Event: Nepal Earthquake
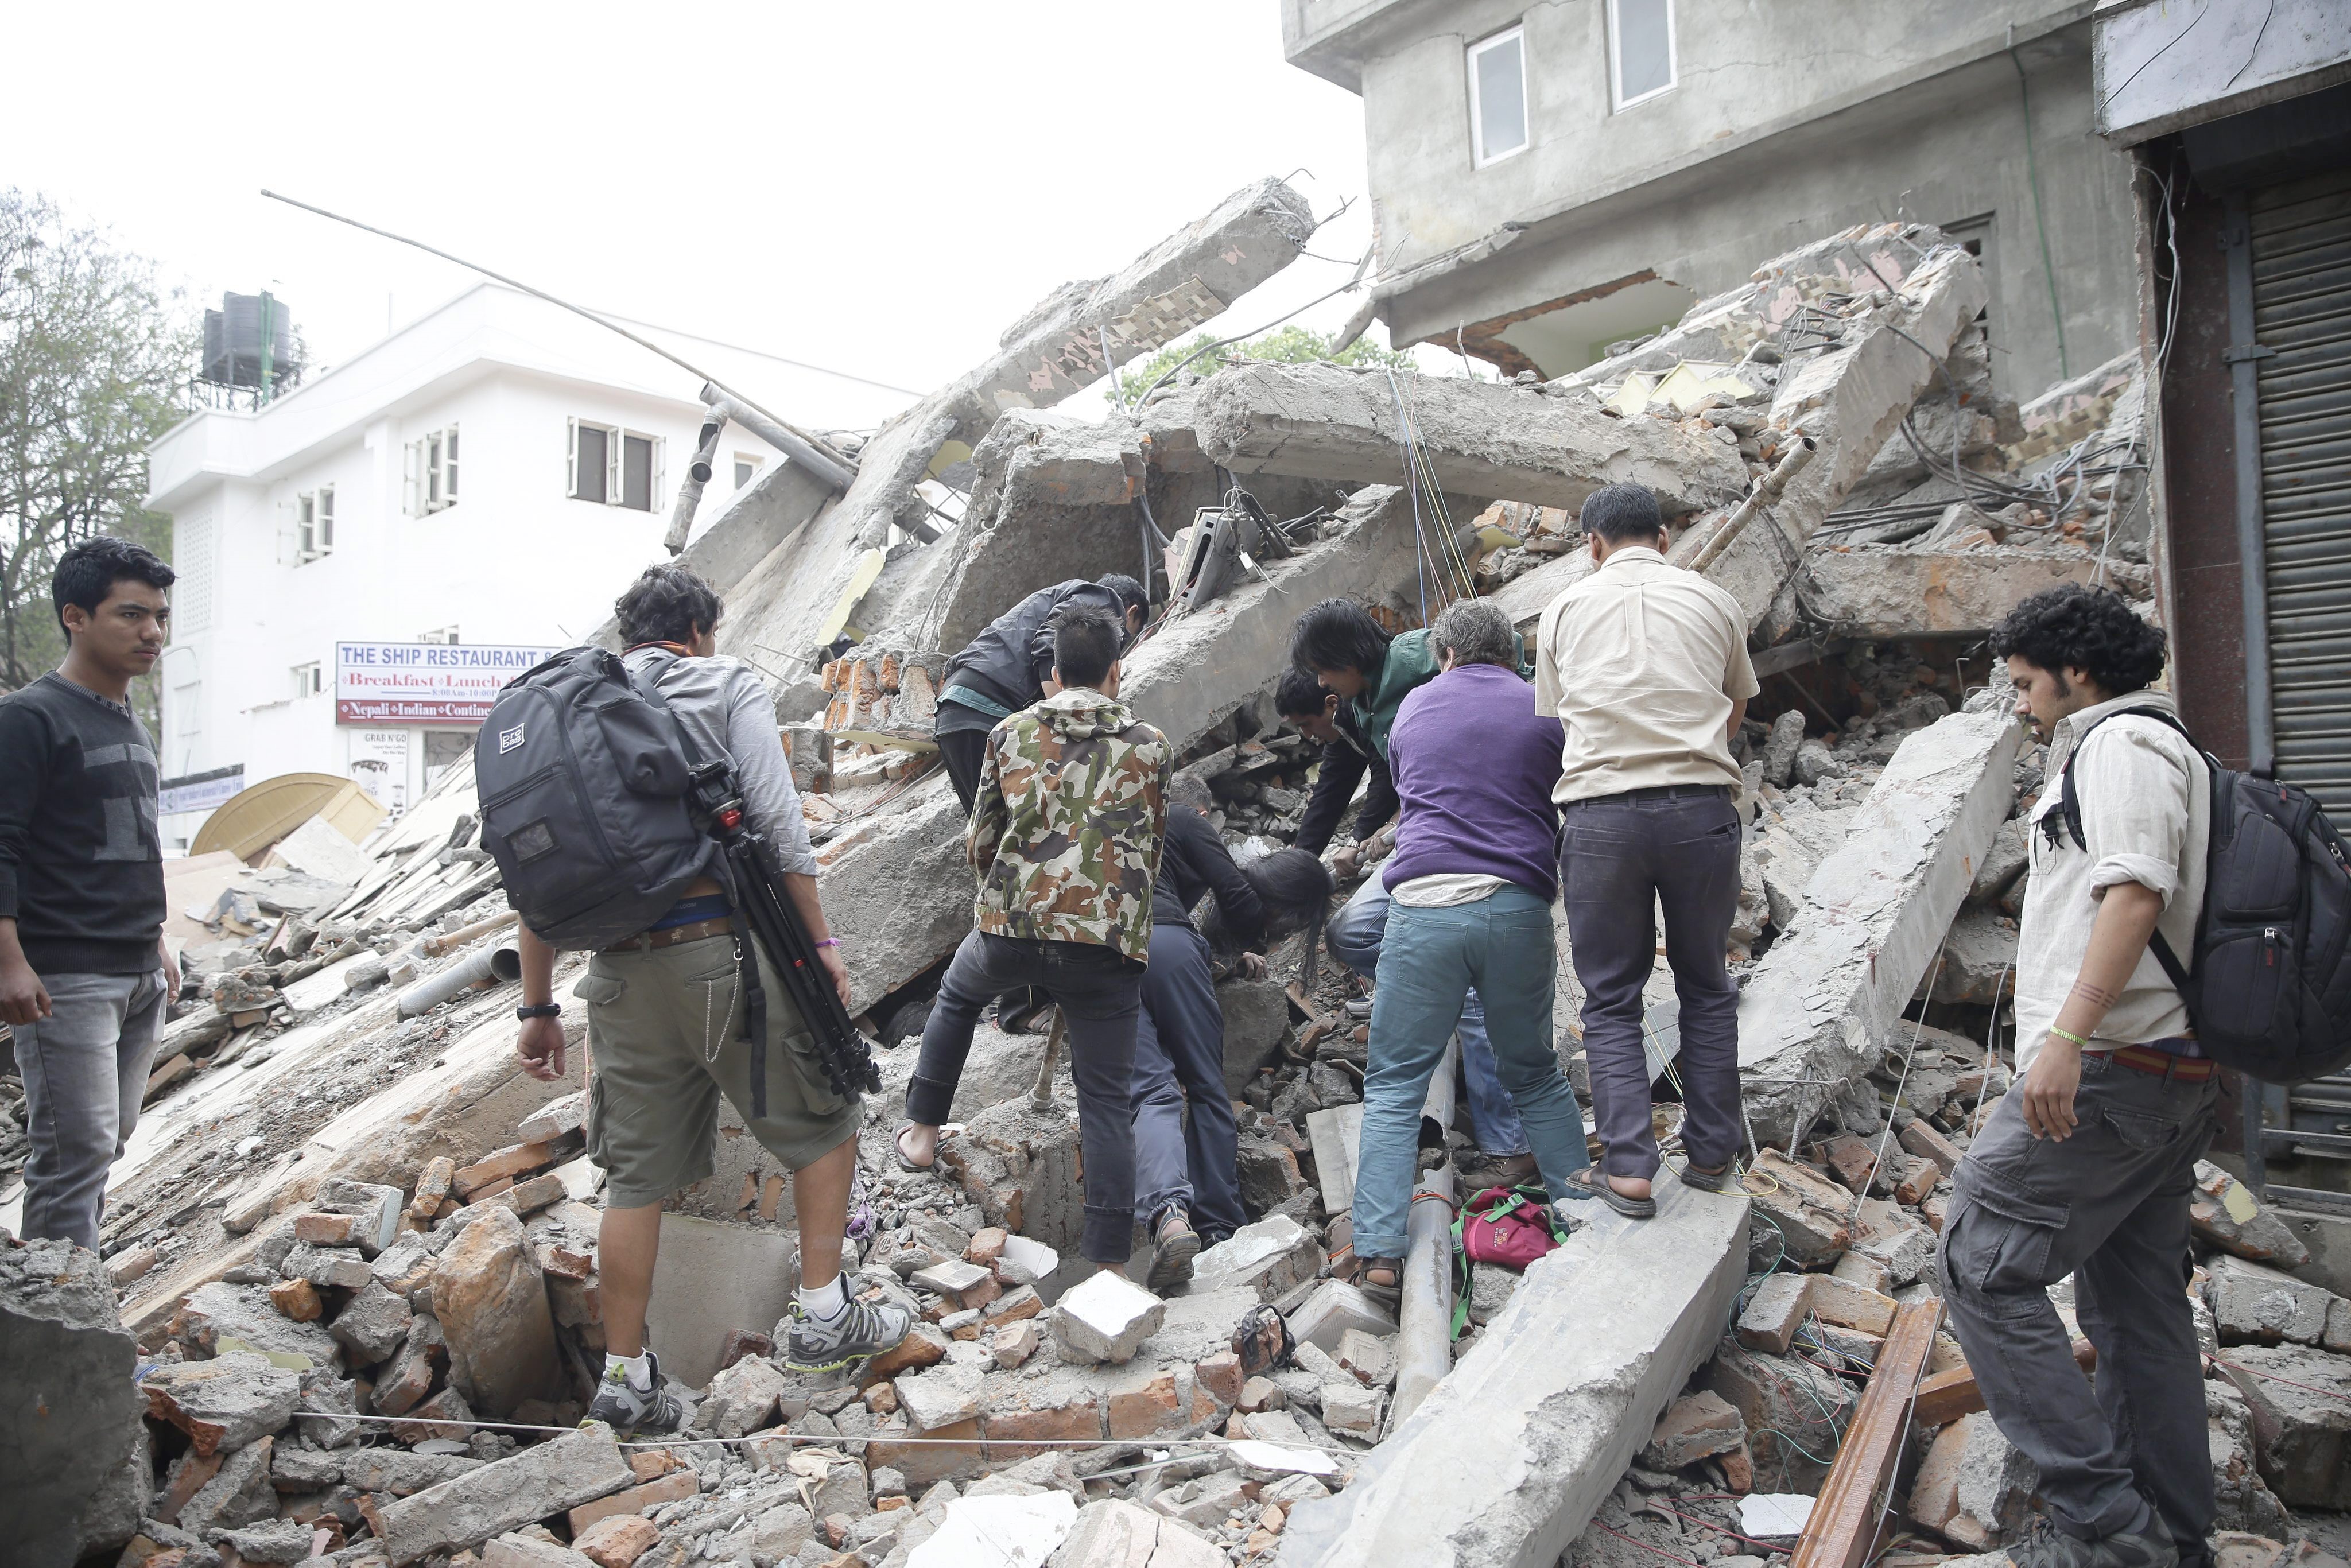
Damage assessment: damage